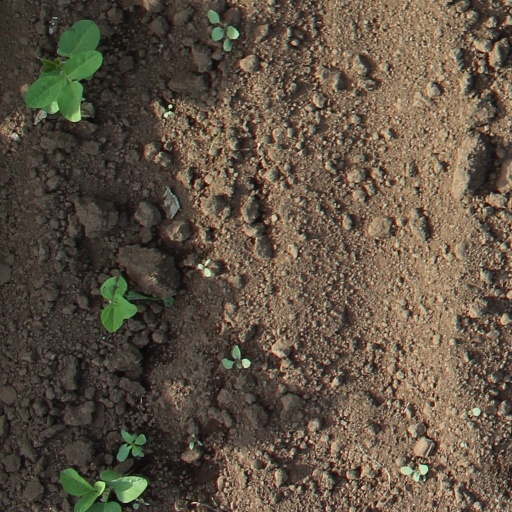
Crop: soybean